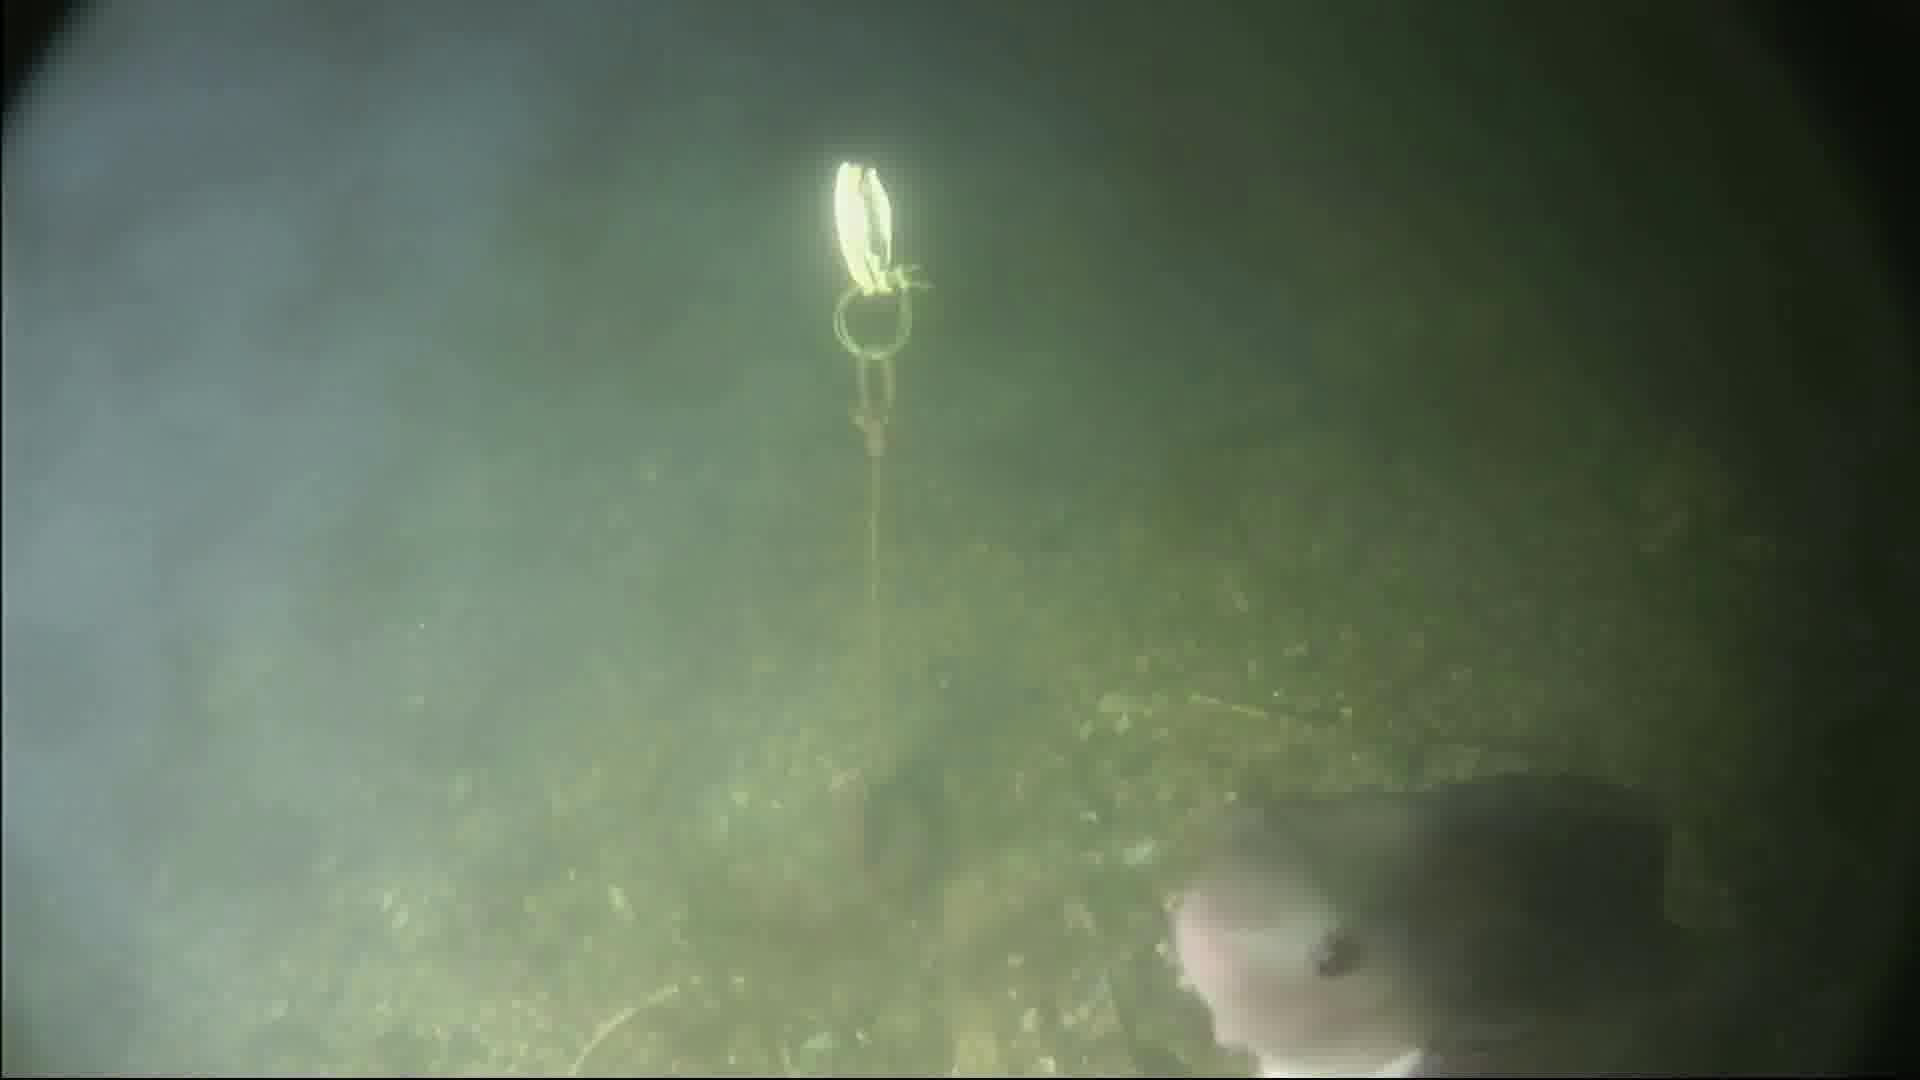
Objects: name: fish